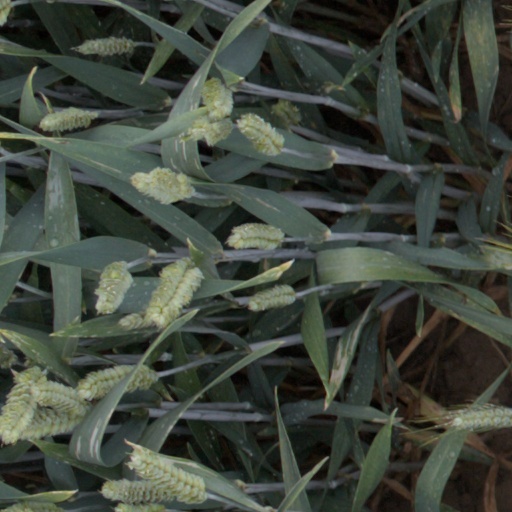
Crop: wheat